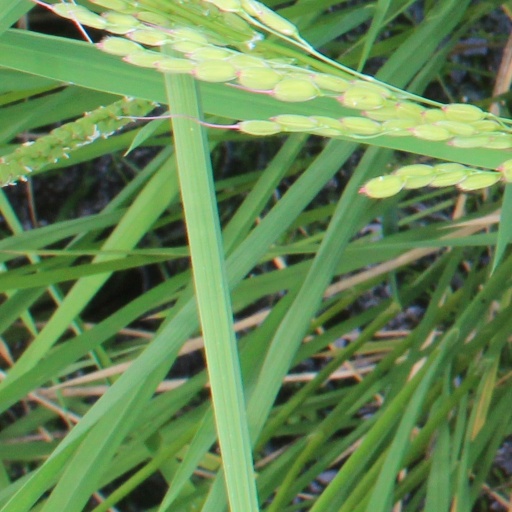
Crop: rice